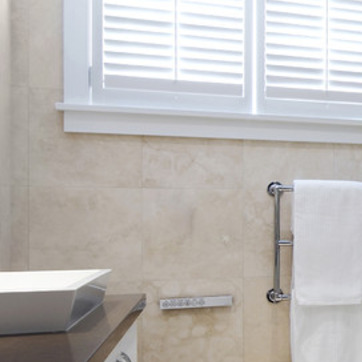
Material: tile